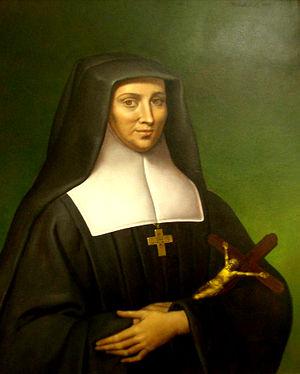
fr:Jeanne de Chantal
Le diocèse de Moulins est une circonscription ecclésiastique de l'Église catholique romaine dont le territoire correspond actuellement aux limites administratives du département de l'Allier.
Celse-Bénigne de Rabutin, baron de Chantal, né en 1596 au château de Bourbilly à Vic-de-Chassenay, en Bourgogne et tombé au champ d'honneur à l'Île de Ré le 22 juillet 1627 est le fils de Sainte Jeanne de Chantal, fondatrice de l' Ordre de la Visitation et le père de la fameuse épistolière Mᵐᵉ de Sévigné.
Françoise de Rabutin-Chantal est née en 1599 au château de Bourbilly à Vic-de-Chassenay, morte le 4 décembre 1684. Comtesse de Toulongeon par son mariage avec Antoine II de Toulongeon, gouverneur de la citadelle de Pignerol, elle est la fille de Jeanne de Chantal, fondatrice de l'Ordre de la Visitation et une lévitation dite miraculeuse qui se produisit en son château de Toulongeon servit le procès en canonisation de celle-ci. Elle est chez les Rabutin la sœur de Celse-Bénigne de Rabutin, la tante de Madame de Sévigné et la belle-mère de Roger de Bussy-Rabutin, chez les Toulongeon la tante de Françoise-Madeleine de Chaugy.